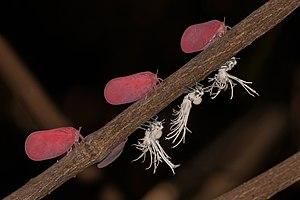
Les Flatidae sont une famille d'insectes de l'ordre des Hémiptères, du sous-ordre des Auchenorrhyncha selon la nouvelle classification.